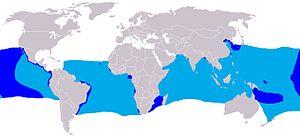
Le requin-crocodile est la seule espèce du genre Pseudocarcharias, seul genre de la famille des Pseudocarchariidae. Il a été décrit par l'ichtyologiste japonais Kiyomatsu Matsubara.